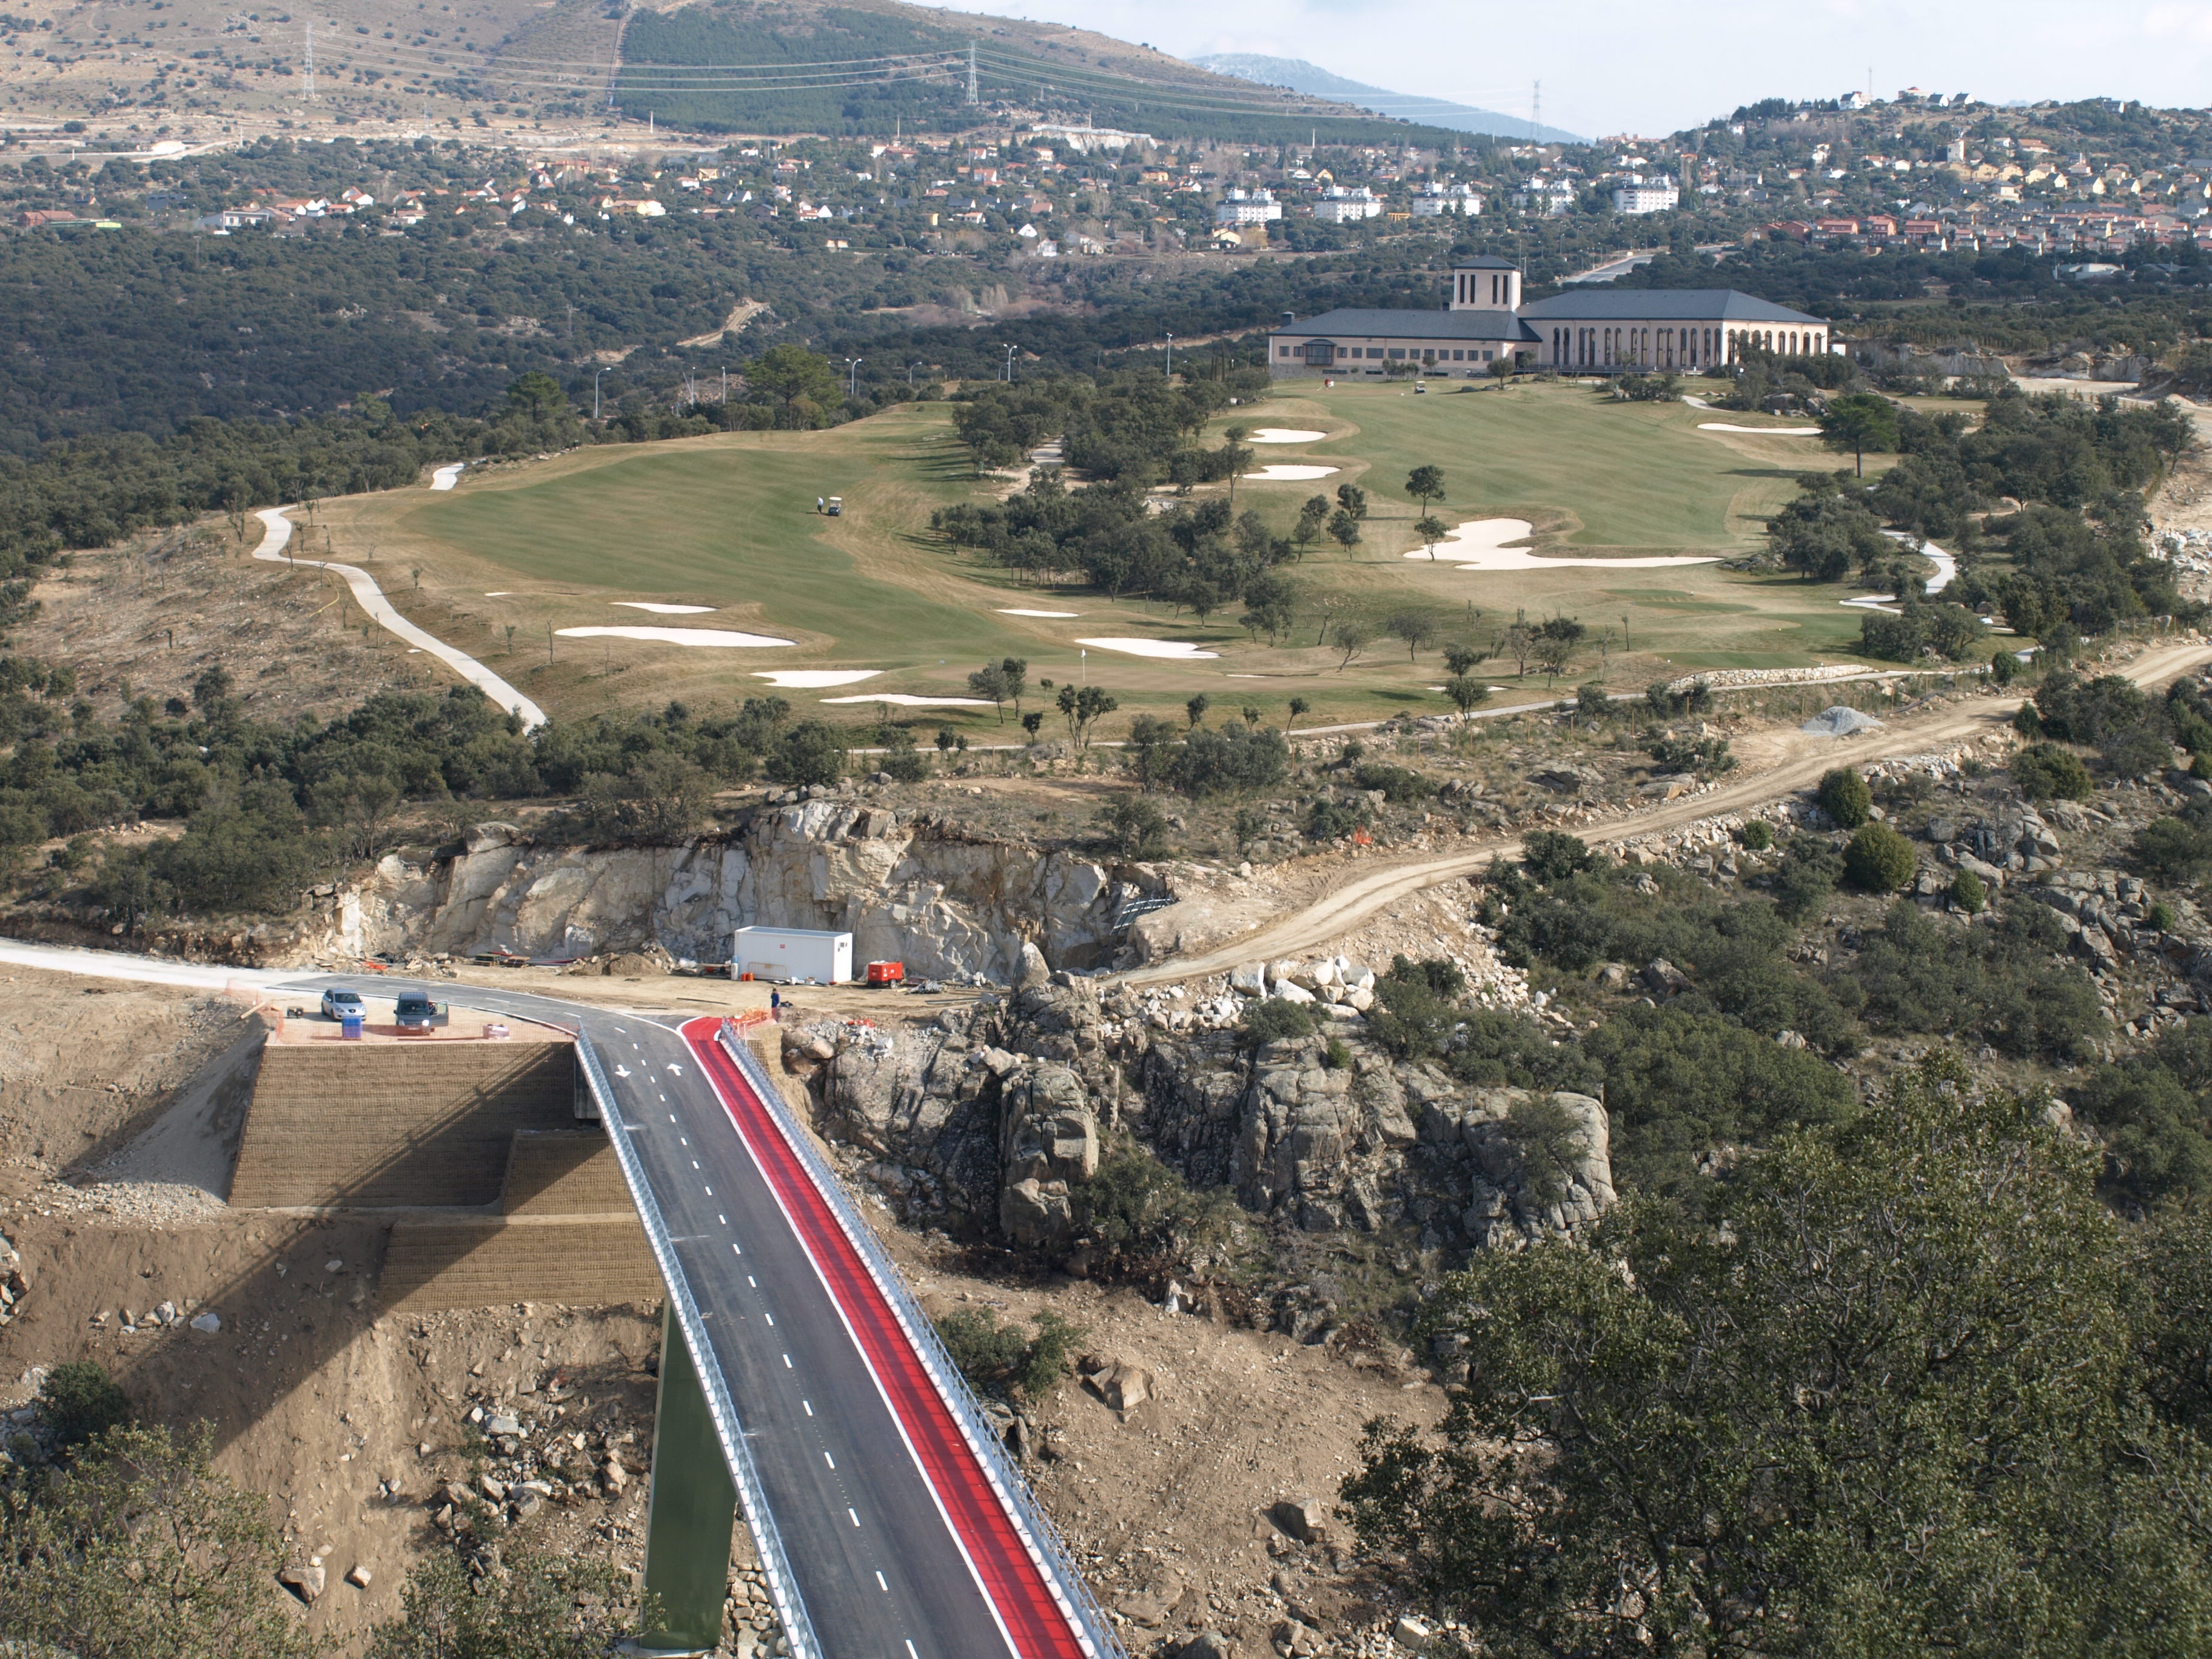
structure, road, bridge, highway, monument, transport, reservoir, tourism, stadium, golf, spain, infrastructure, segovia, race track, bird's eye view, aerial photography, atmosphere of earth, geological phenomenon, sport venue, controlled access highway, angeles de san rafael